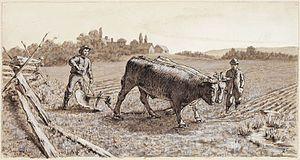
Laboureur avec deux boeufs, Nouvelle-Écosse, Canada , 1881.